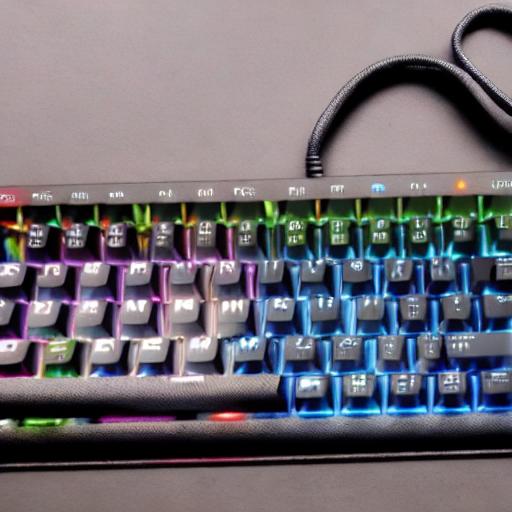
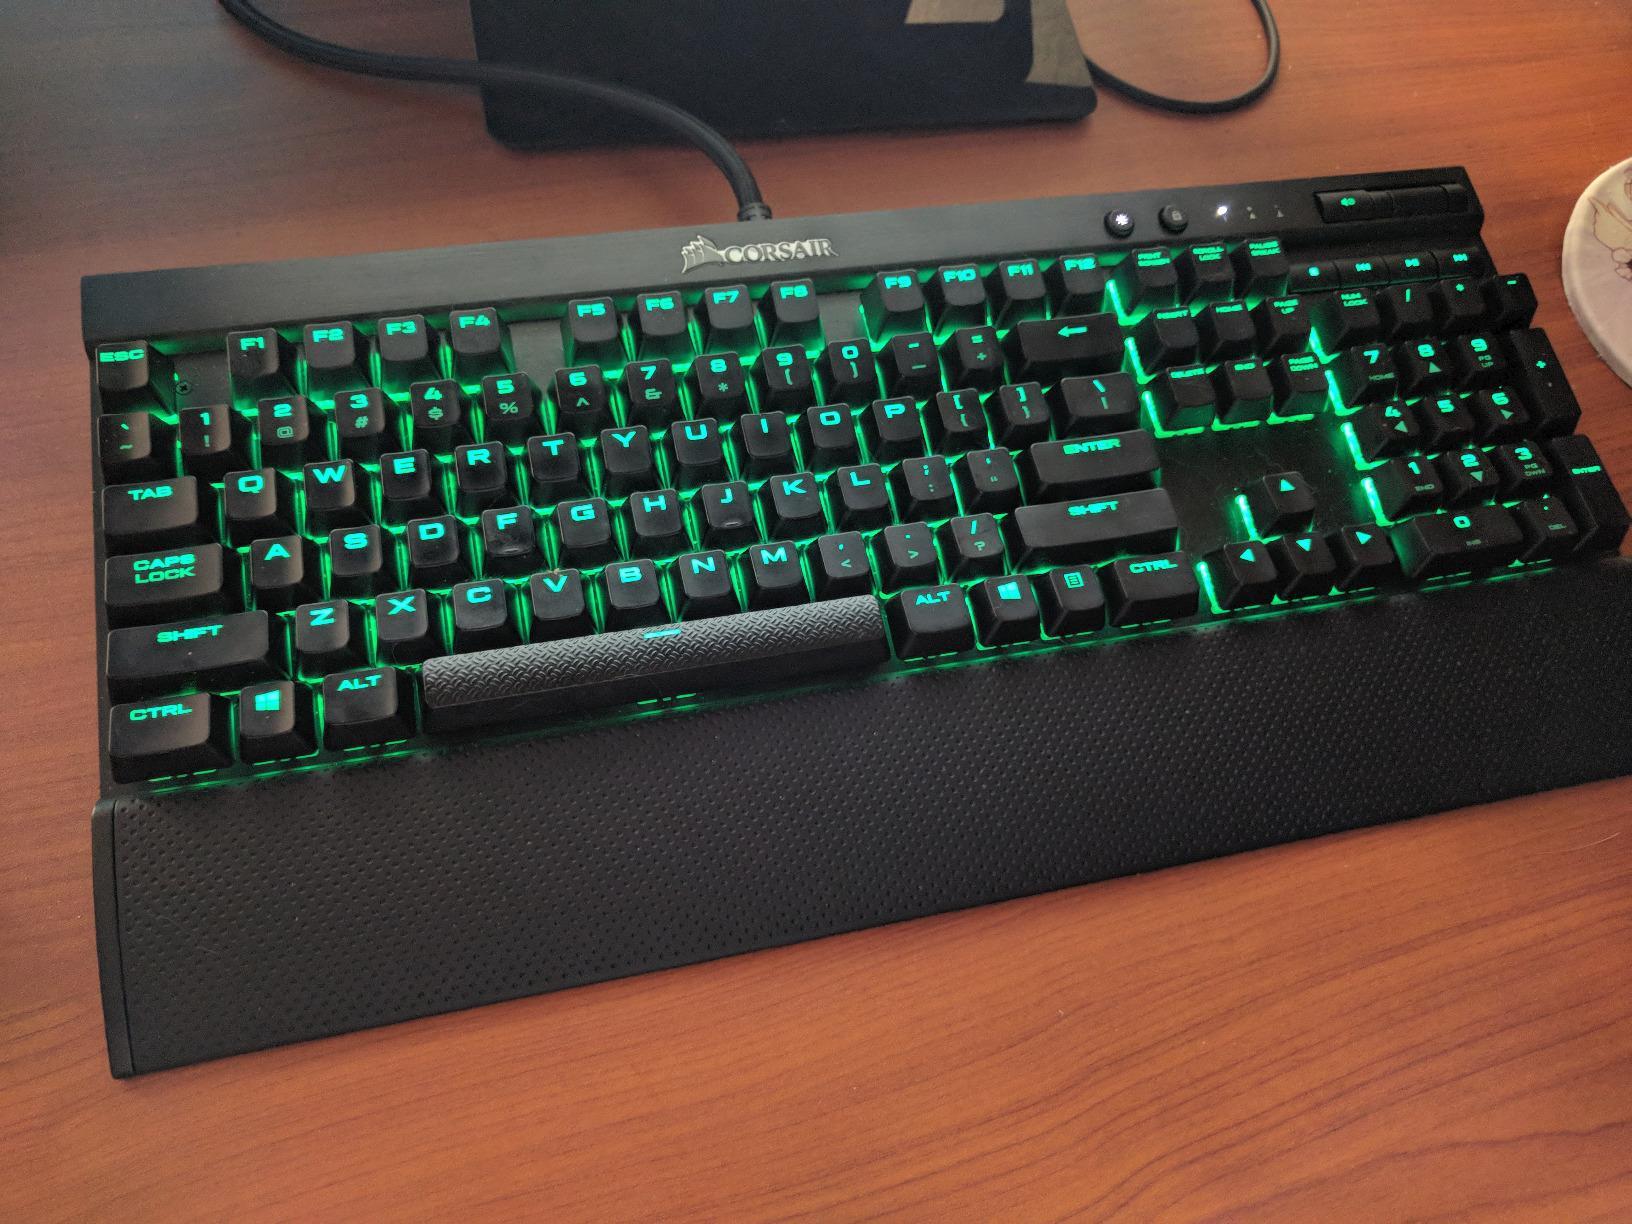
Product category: keyboard
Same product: no